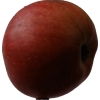
Label: Apple 17